Fersman (crater)

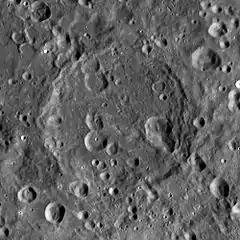
LRO WAC mosaic

Fersman is a large lunar impact crater on the Moon's far side. It lies to the east of the crater Poynting, and west-northwest of Weyl. To the south is the huge walled plain Hertzsprung.